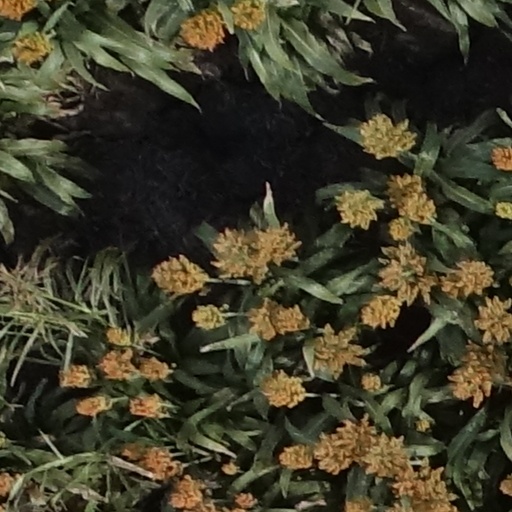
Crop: sorghum